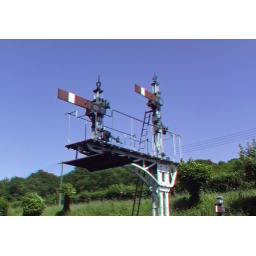
Bluebell Railway Horsted Keynes Station in anaglyph 3D stereo red cyan glasses to view